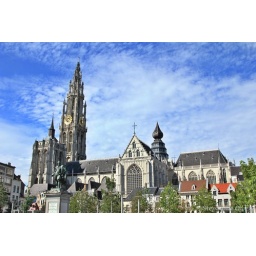
A market square in the centre of the city. The prominent building is Onze-Lieve-Vrouwekathedraal.